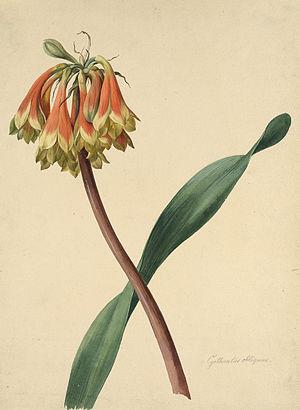
Cyrtanthus est un genre de plantes à fleurs appartenant à la famille des Amaryllidaceae que l'on trouve en Afrique du Sud, notamment dans la région du cap de Bonne-Espérance.